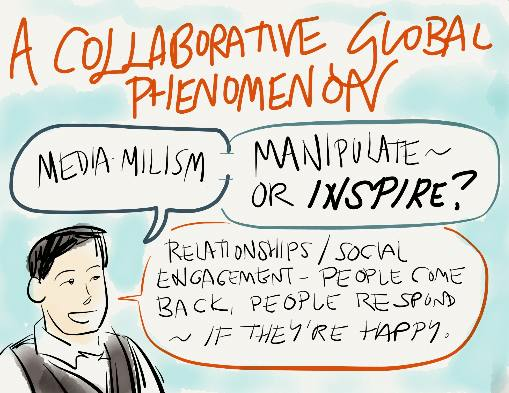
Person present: No